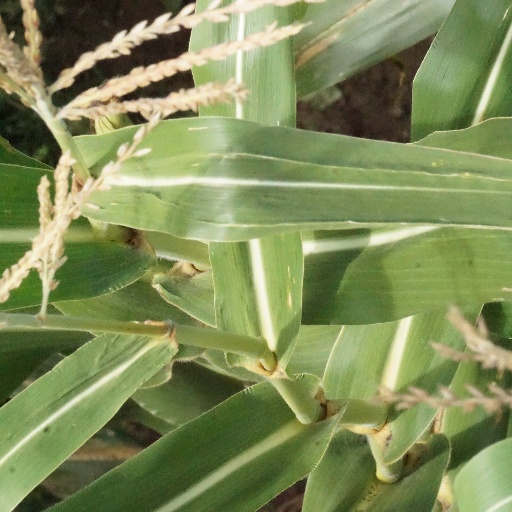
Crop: maize; corn